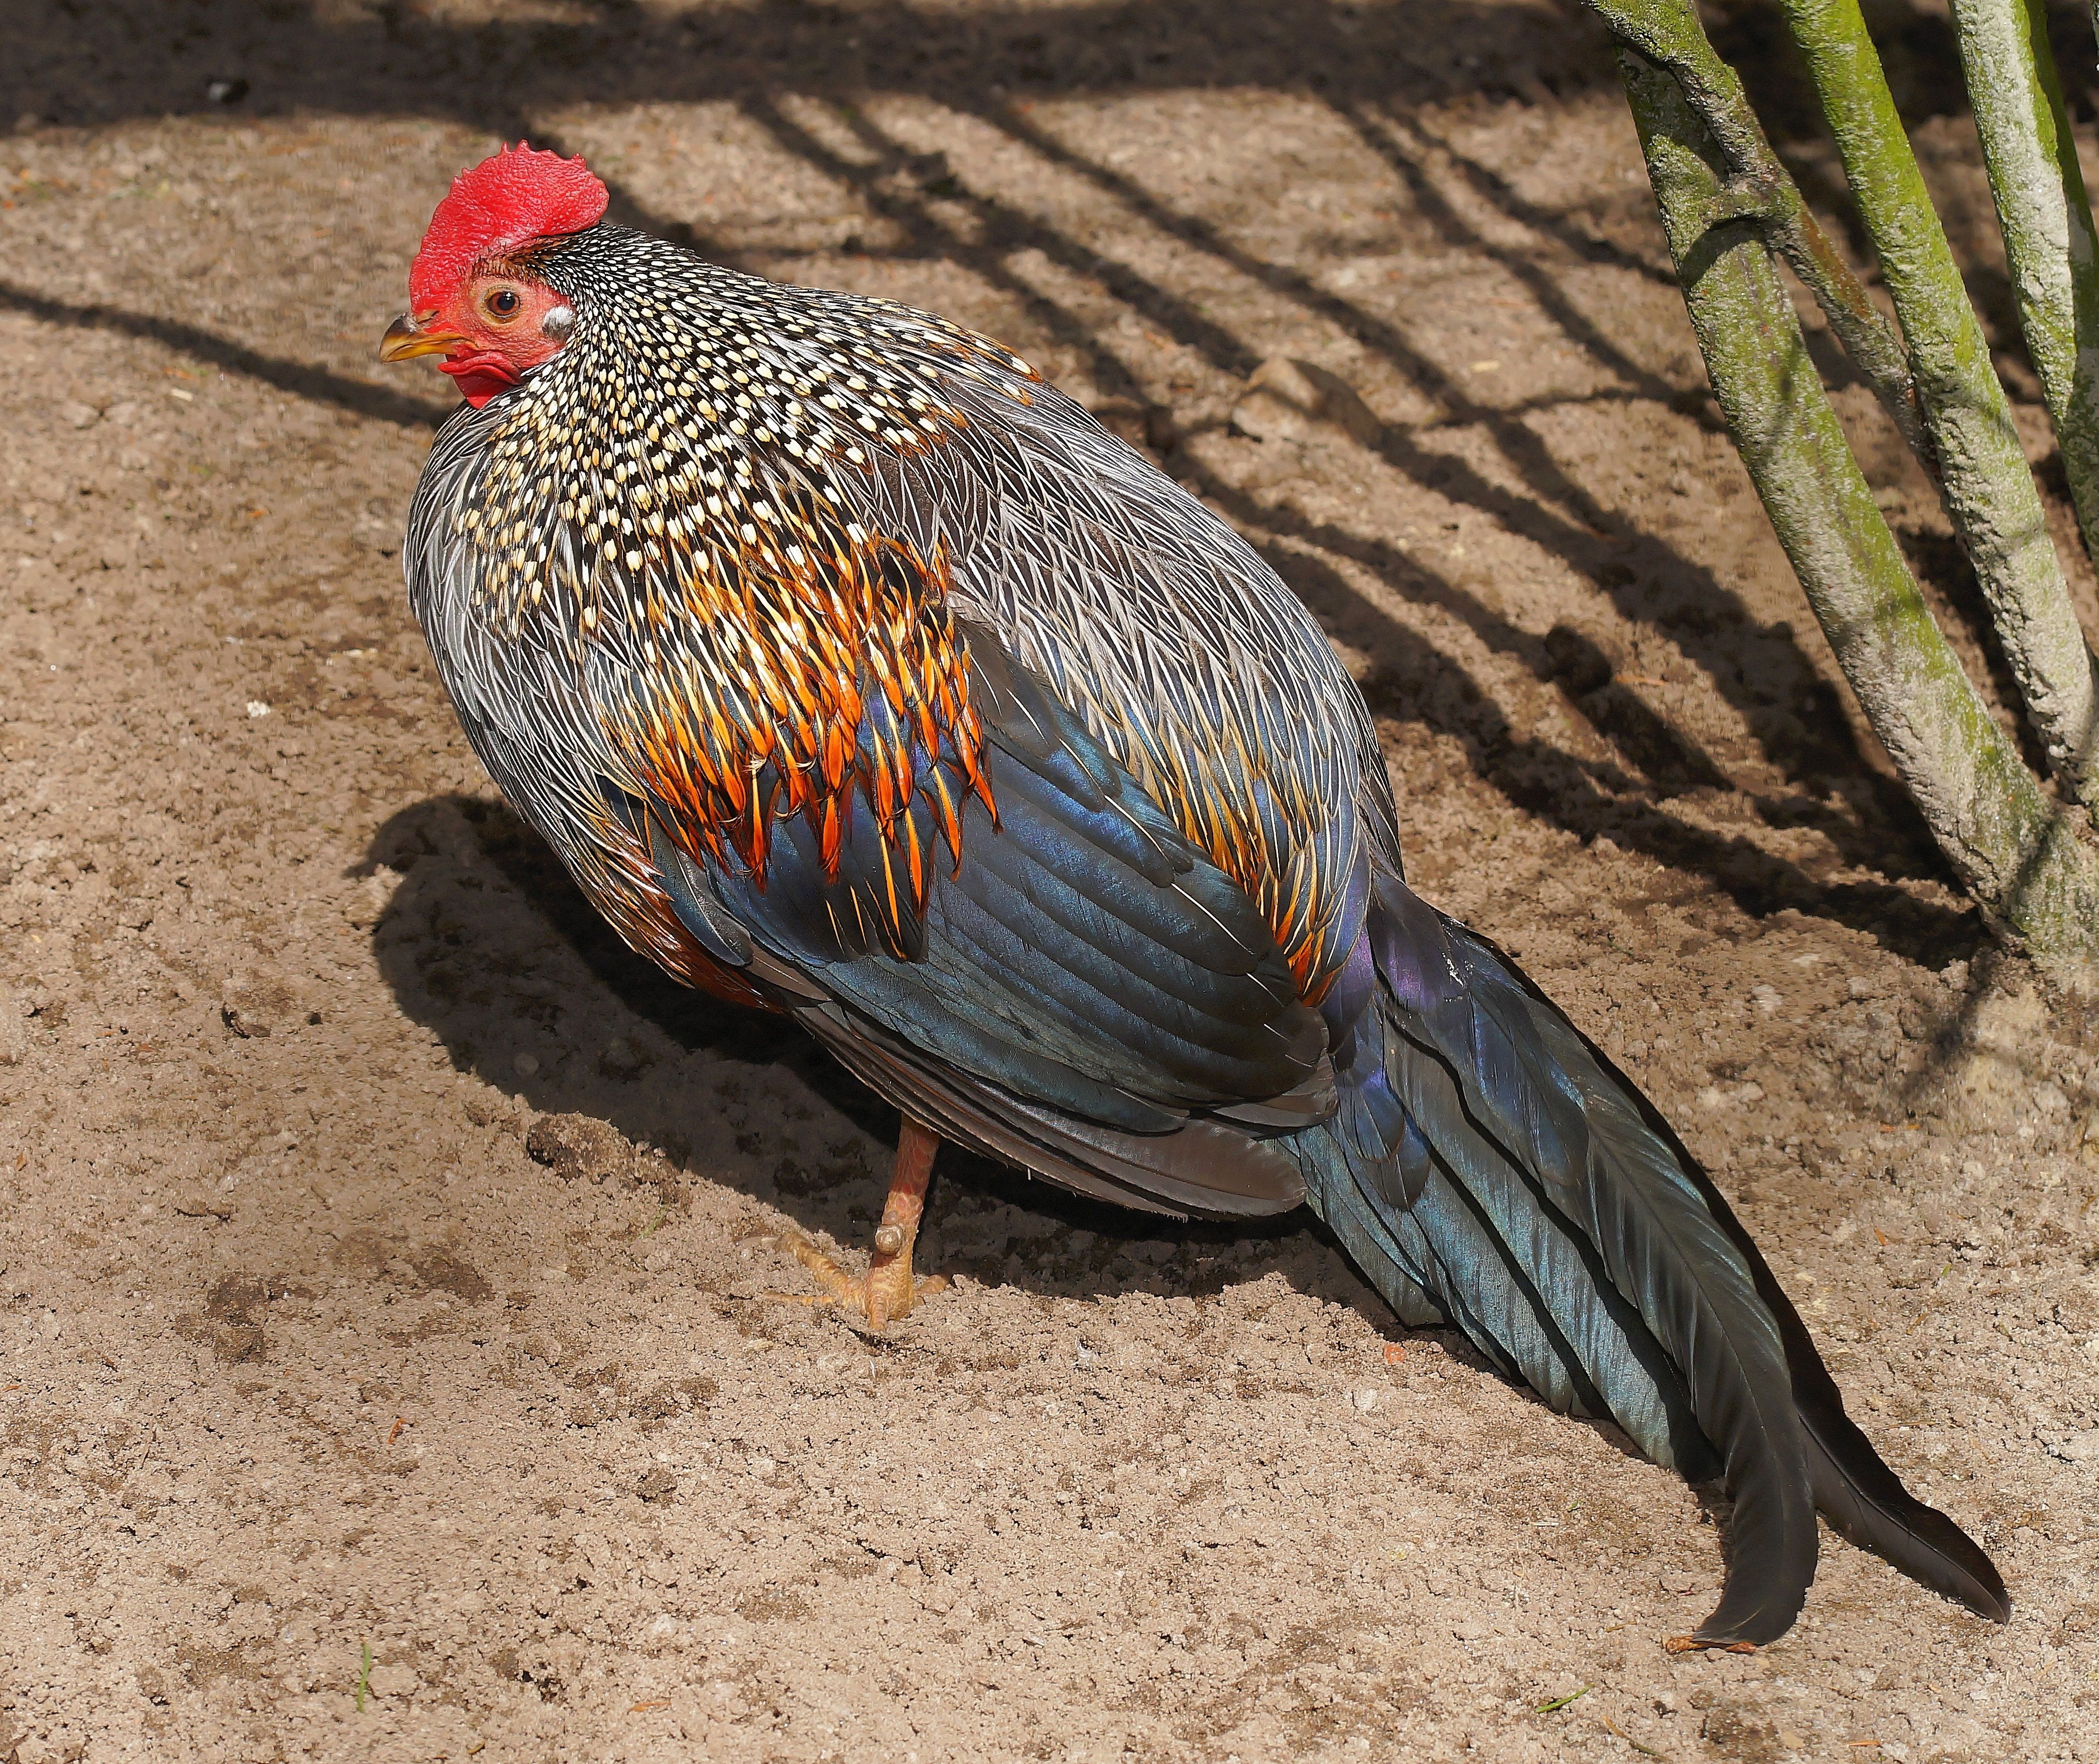
bird, animal, wildlife, beak, color, colorful, feather, fowl, fauna, poultry, sunny, pheasant, galliformes, vertebrate, beautiful, bill, hahn, cockscomb, pride, phasianidae, male fowl, gockel